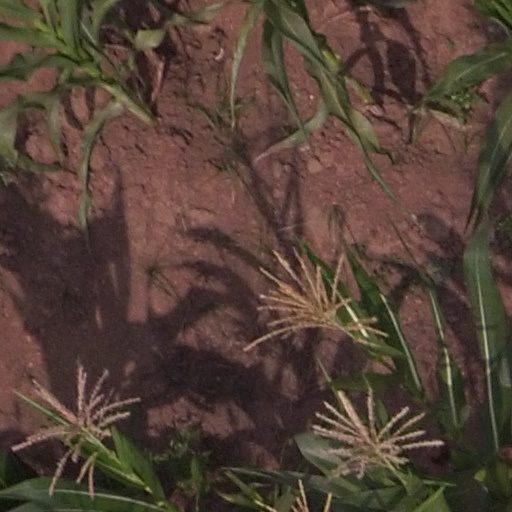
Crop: maize; corn